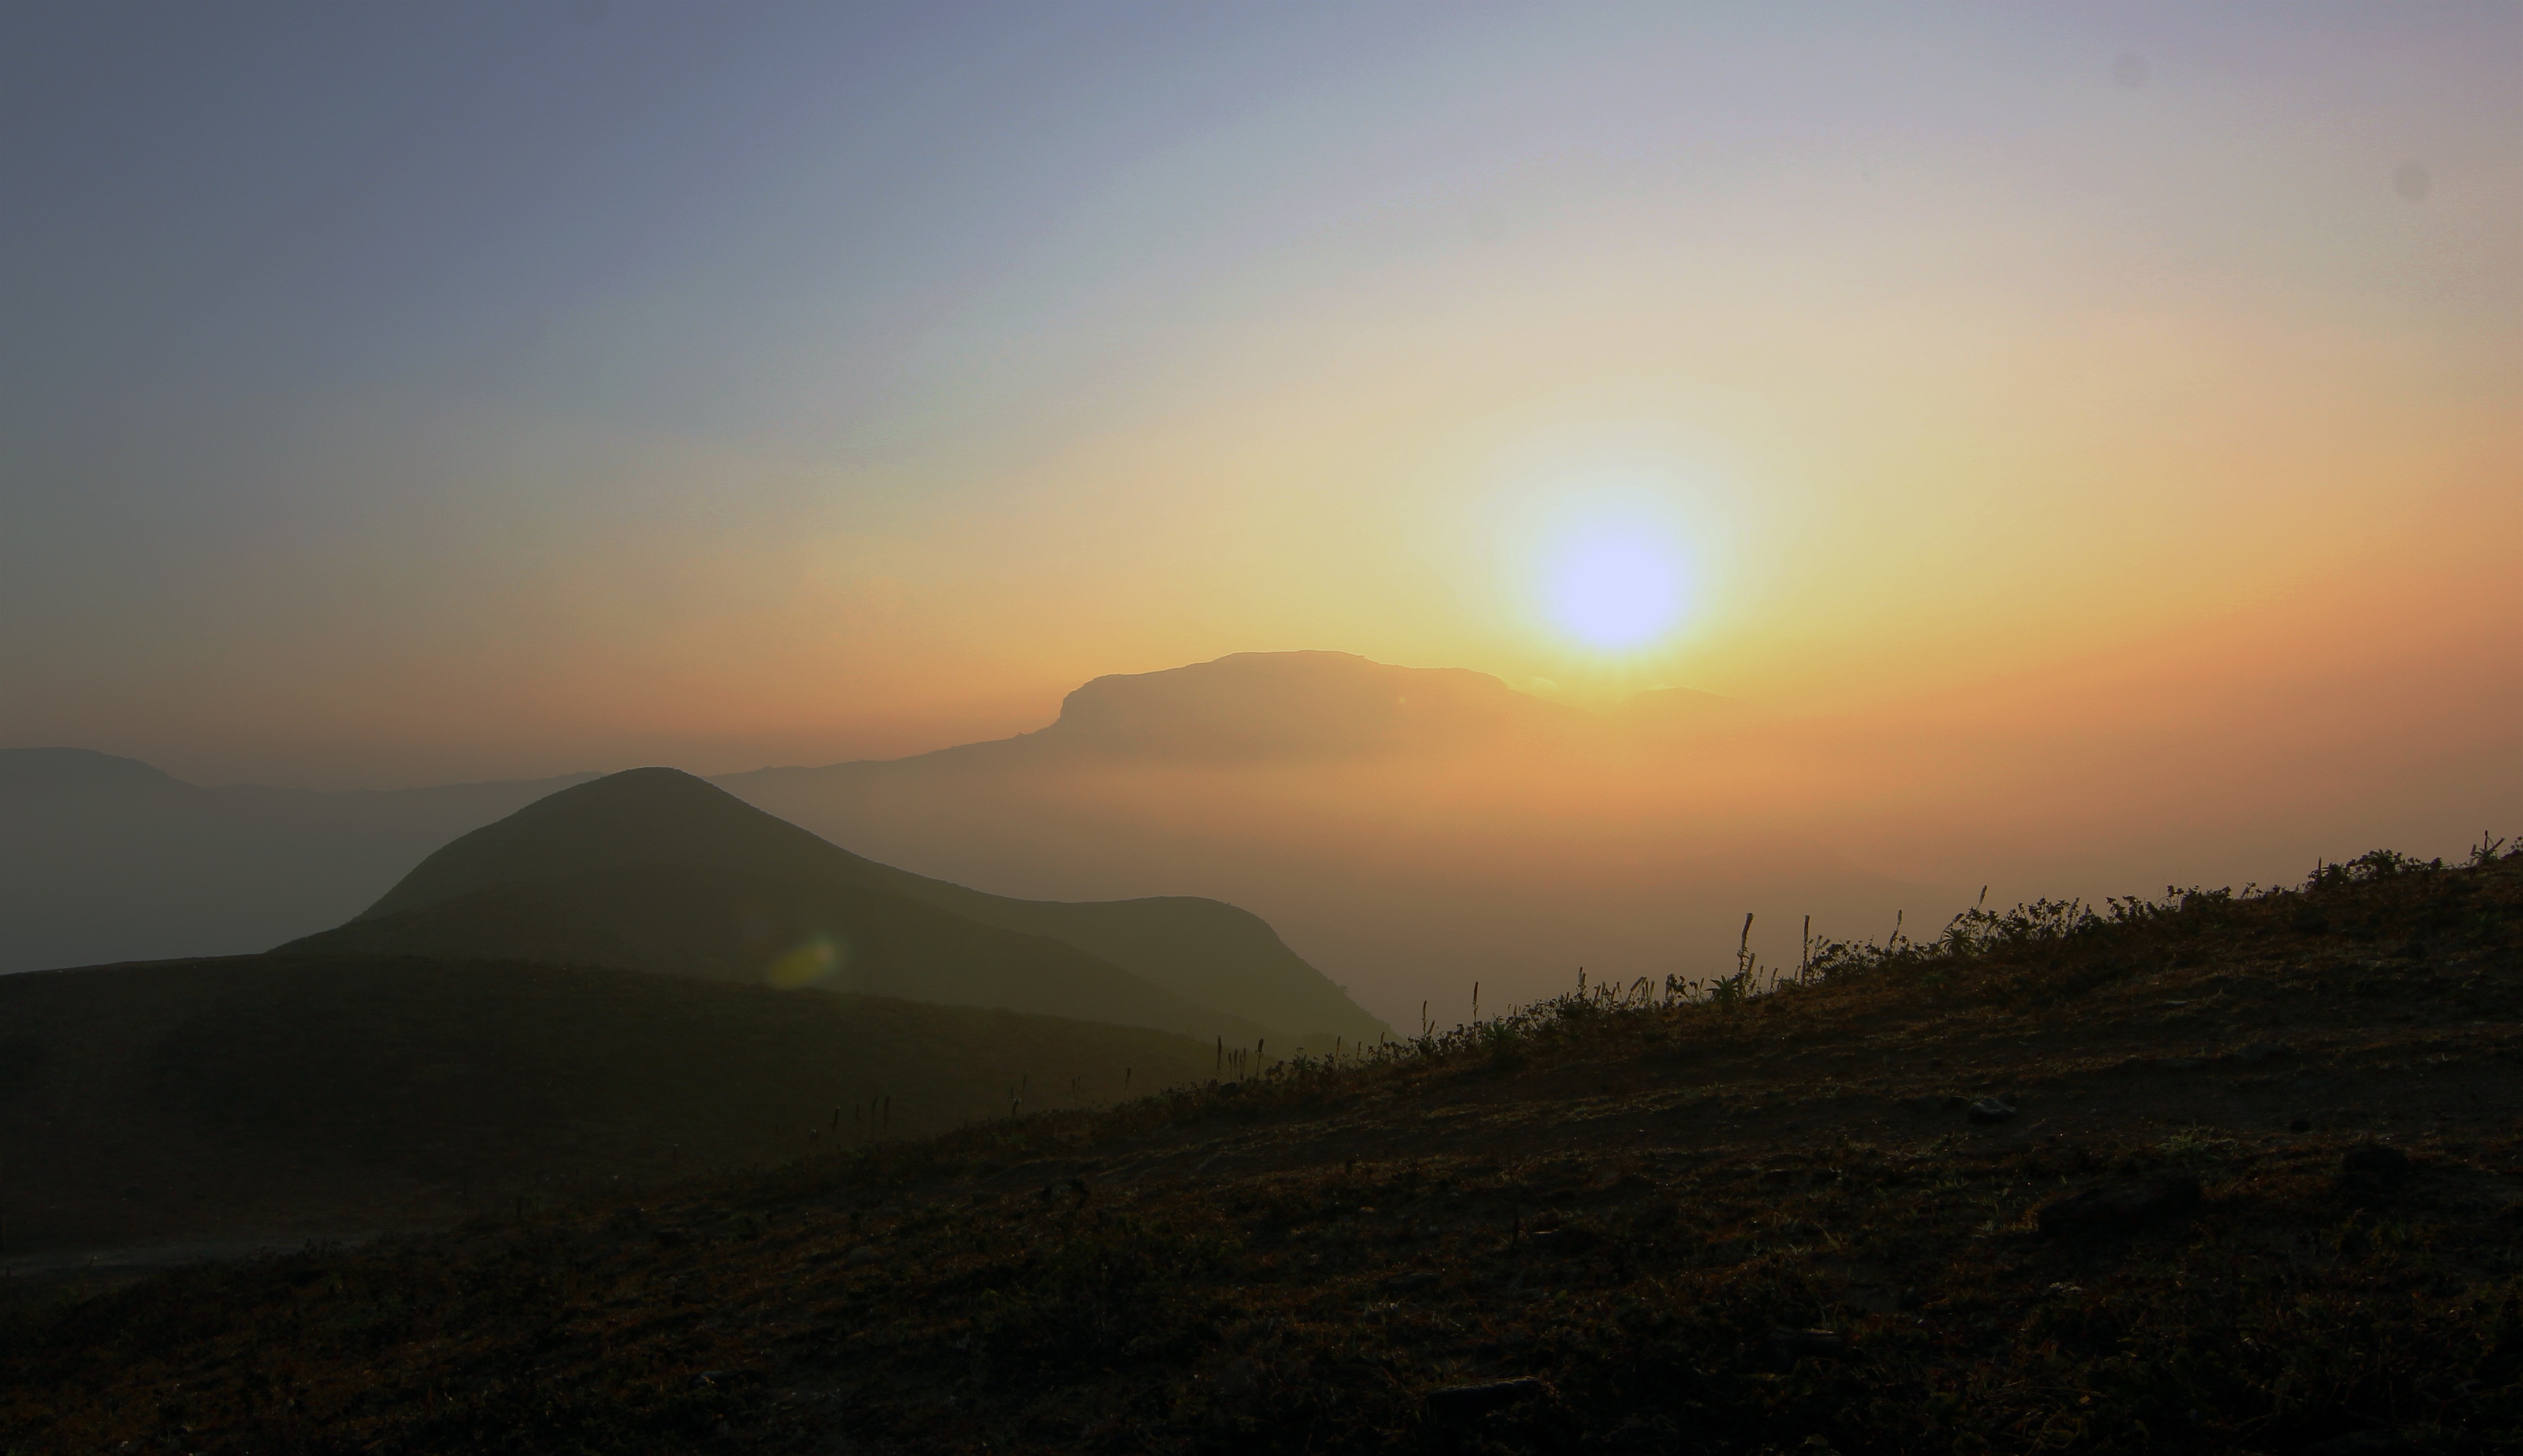
landscape, nature, horizon, mountain, sun, fog, sunrise, sunset, mist, sunlight, morning, hill, dawn, dusk, evening, orange, scenery, plain, greenery, hills, mountains, forests, valleys, plantation, plateau, loch, afterglow, atmospheric phenomenon, mountainous landforms, coorg, jungles